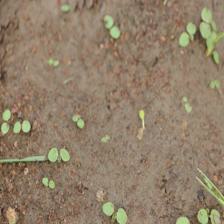
Label: BroadLeafWeed